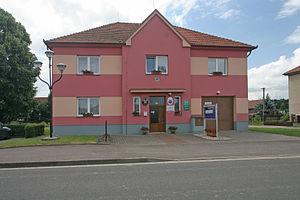
Choteč est une commune du district et de la région de Pardubice, en République tchèque. Sa population s'élevait à 336 habitants en 2018.